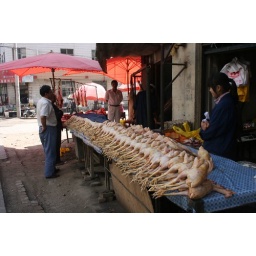
stall selling chicken in the market